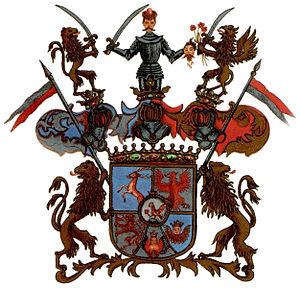
Armoiries de la famille comtale hongroise ""Károlyi de Nagykároly""."
Károlyi est le nom d'une famille de la noblesse hongroise. Elle reçoit le titre de baron en 1609 et celui de comte en 1712.